Rap metal

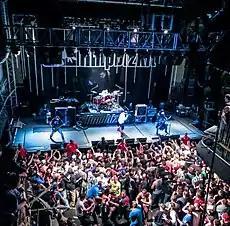
Rap metal band Limp Bizkit

It reached the height of its popularity during 1999, with the Port Huron "Times-Herald" describing the summer of that year as a "bipolar menu of harsh rap-metal and gooey teen pop." Around this time, the style started to attract criticism in the mainstream, particularly after the troubled Woodstock 1999 festival, which featured many artists associated with rap metal and nu/alternative metal, such as Kid Rock, Limp Bizkit, Rage Against the Machine and Reveille. Pop punk musician Jeff Brogowski told "The Morning Call" newspaper in 1999 that "these macho rap-metal bands are just so mean-spirited. Look what happened at Woodstock (last summer). All the violence, looting and the fires. Something strange is going on. Maybe it has something do with all the economic prosperity. It's getting ugly like it was during the '80s, when so many people and bands were so cocky."